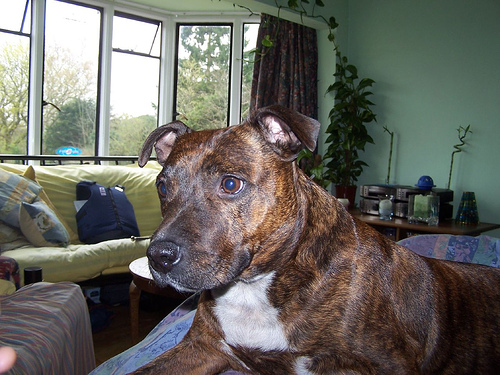
Animal: dog
Breed: staffordshire_bull_terrier